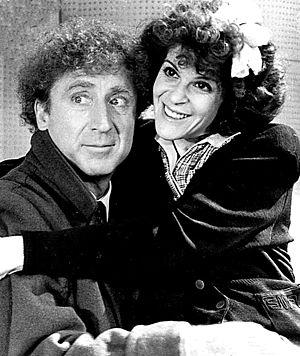
Gilda Radner, née Gilda Susan Radner le 28 juin 1946 à Détroit dans le Michigan, et morte le 20 mai 1989 à Los Angeles en Californie, est une actrice et humoriste américaine.